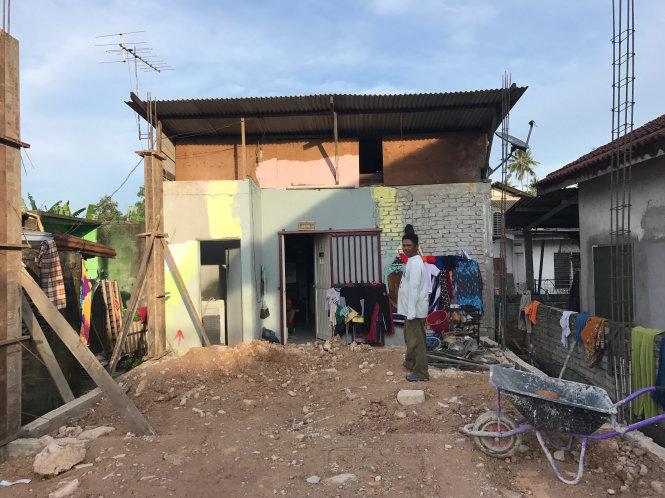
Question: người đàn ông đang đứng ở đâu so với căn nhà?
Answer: người đàn ông đang đứng trước mặt ngôi nhà